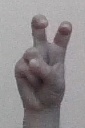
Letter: toot